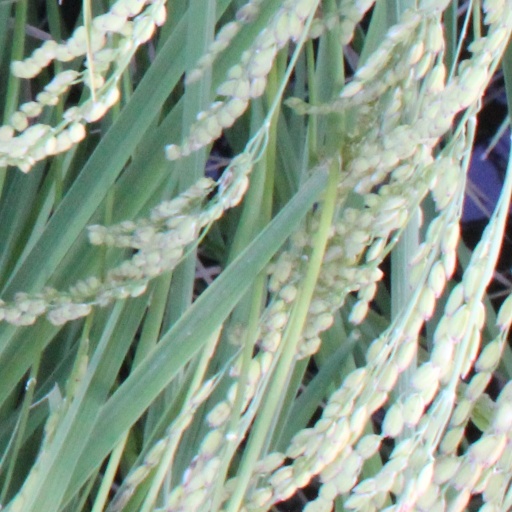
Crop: rice